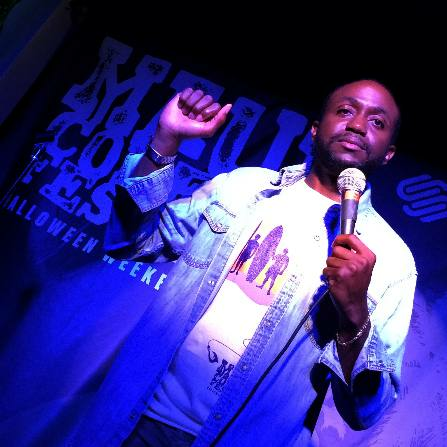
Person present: Yes